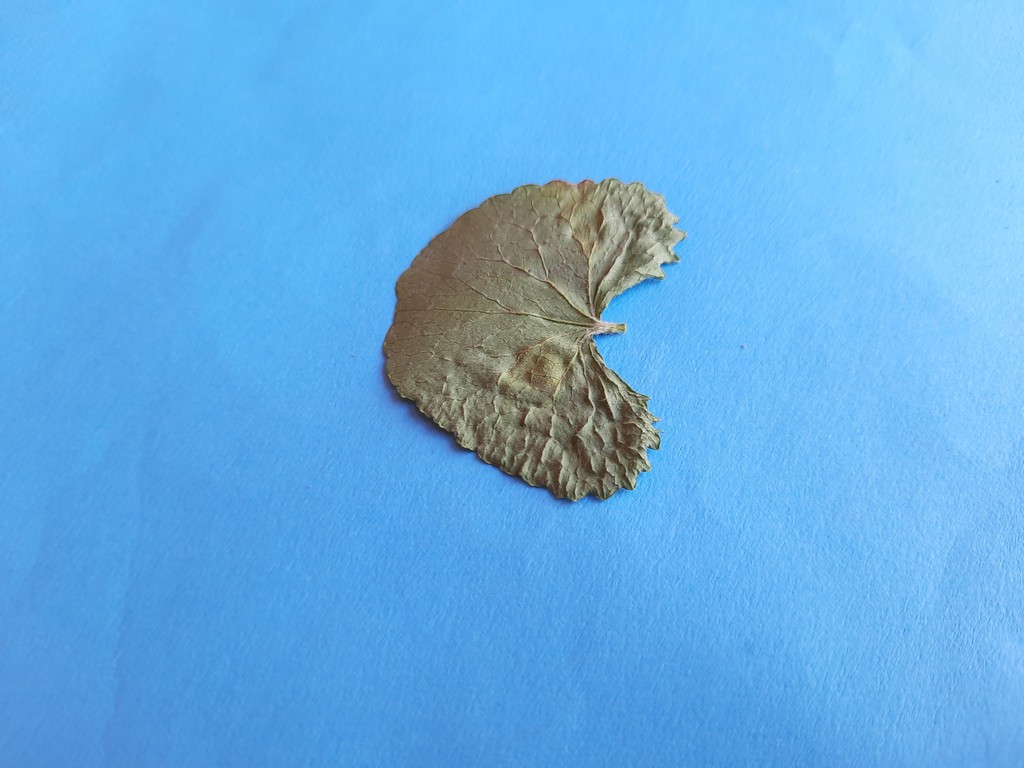
Label: Dried